Aristotle and Dante Discover the Secrets of the Universe (film)

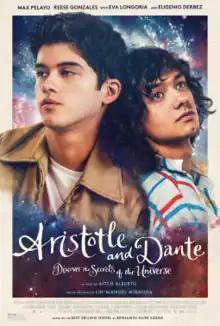
Theatrical release poster

Aristotle and Dante Discover the Secrets of the Universe is a 2022 American coming-of-age romantic drama film written and directed by Aitch Alberto, based on the 2012 novel of the same name by Benjamin Alire Sáenz. It follows two Mexican-American teenage boys who find an instant connection in 1987 El Paso, Texas, and stars Max Pelayo and Reese Gonzales as the title characters. Verónica Falcón, Kevin Alejandro, Eva Longoria, and Eugenio Derbez complete the rest of the cast.